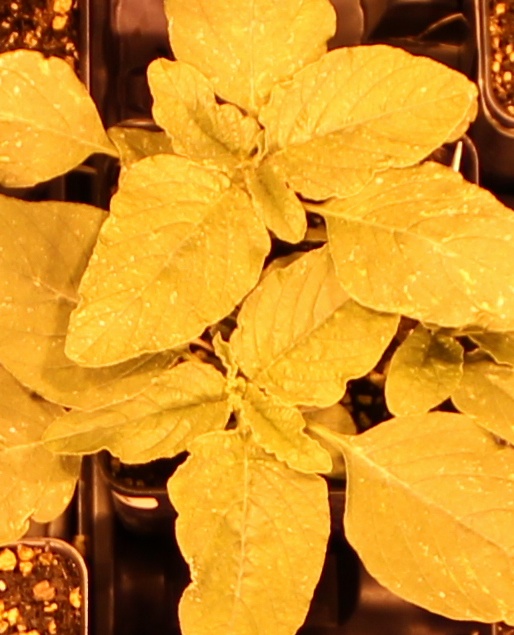
Label: Redroot Pigweed